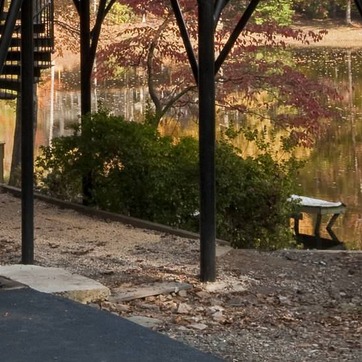
Material: foliage